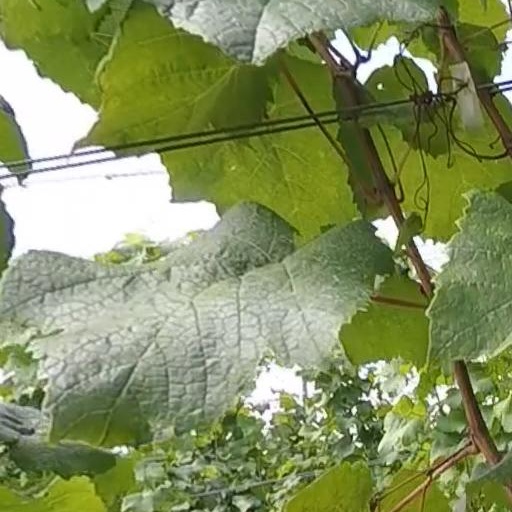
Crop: grape